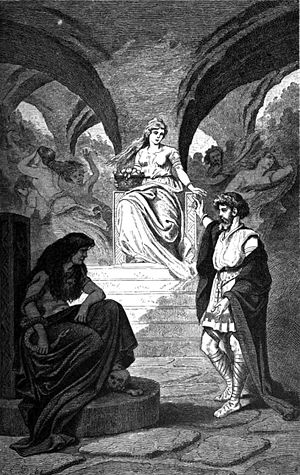
Hel (dødsrige)
Hejmdal forlanger Idun tilbage fra Hel i dødsriget. Fra Wägners Nordisch-germanische Götter- und Helden (1882).
Hel eller Helheim er ifølge nordisk mytologi dødsriget, hvor alle mennesker og guder, der ikke døde ærefuldt i kamp, endte efter at have lidt strådøden. Selv Balder kom til Hel efter sin død; ligeledes Sigurd Fåvnesbane, der faldt for en snigmorder. Wulfila anvender det gotiske ord Halja ved oversættelse av det græske Hades.